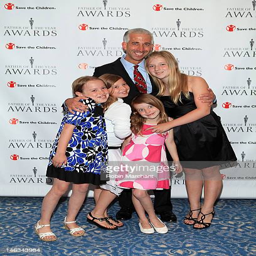
person with daughters attends person